Iceland

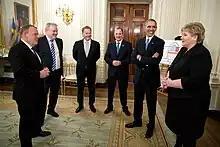
Nordic prime ministers and the president of Finland visiting the White House in 2016, with Iceland's Sigurður second from the left

The only native land mammal when humans arrived was the Arctic fox, which came to the island at the end of the ice age, walking over the frozen sea. On rare occasions, bats have been carried to the island with the winds, but they are not able to breed there. No native or free-living reptiles or amphibians are on the island.